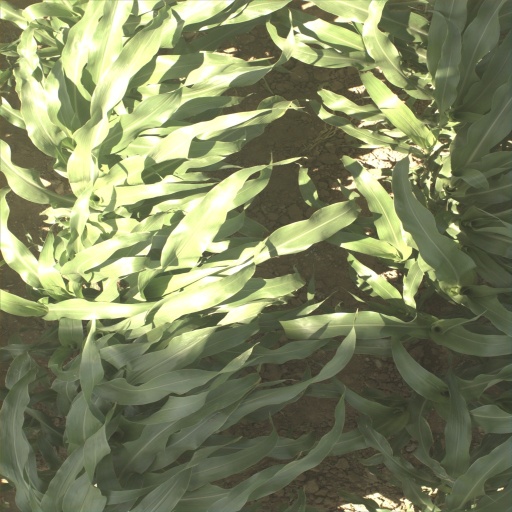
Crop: sorghum